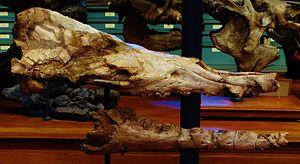
Les Basilosauridae sont une famille éteinte de cétacés ayant vécu au cours de l'Éocène moyen à supérieur, il y a environ entre 41 et 34 Ma.